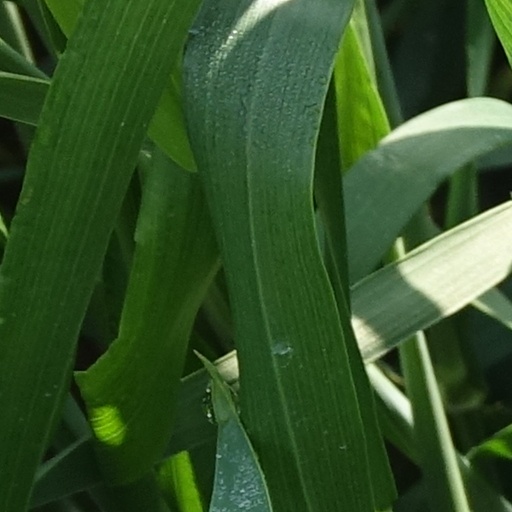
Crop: wheat